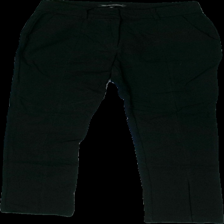
View: front
Type: Trousers
Category: Ladies
Brand: Not in the list
Brand text on label: First class collection
Colors: Black
Material: 61% Viscose 39% Nylon
Cut: Tight
Size: 34
Season: All
Price range: 100-150
Recommended usage: Reuse